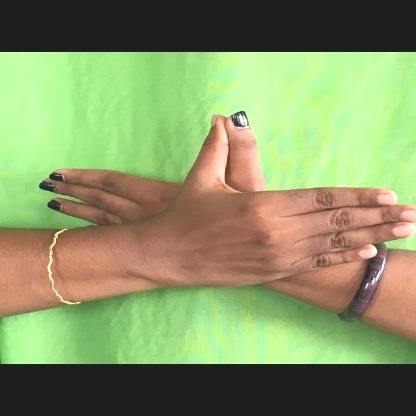
Mudra: Garuda